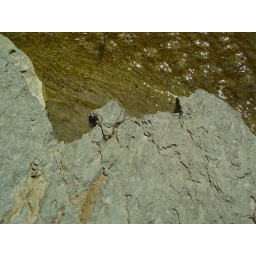
Stone shelf over water